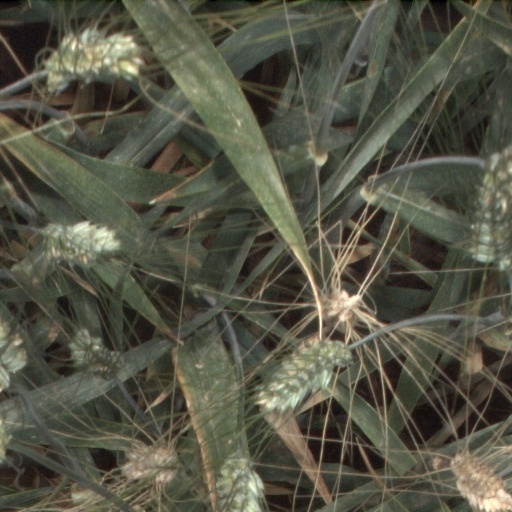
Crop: wheat